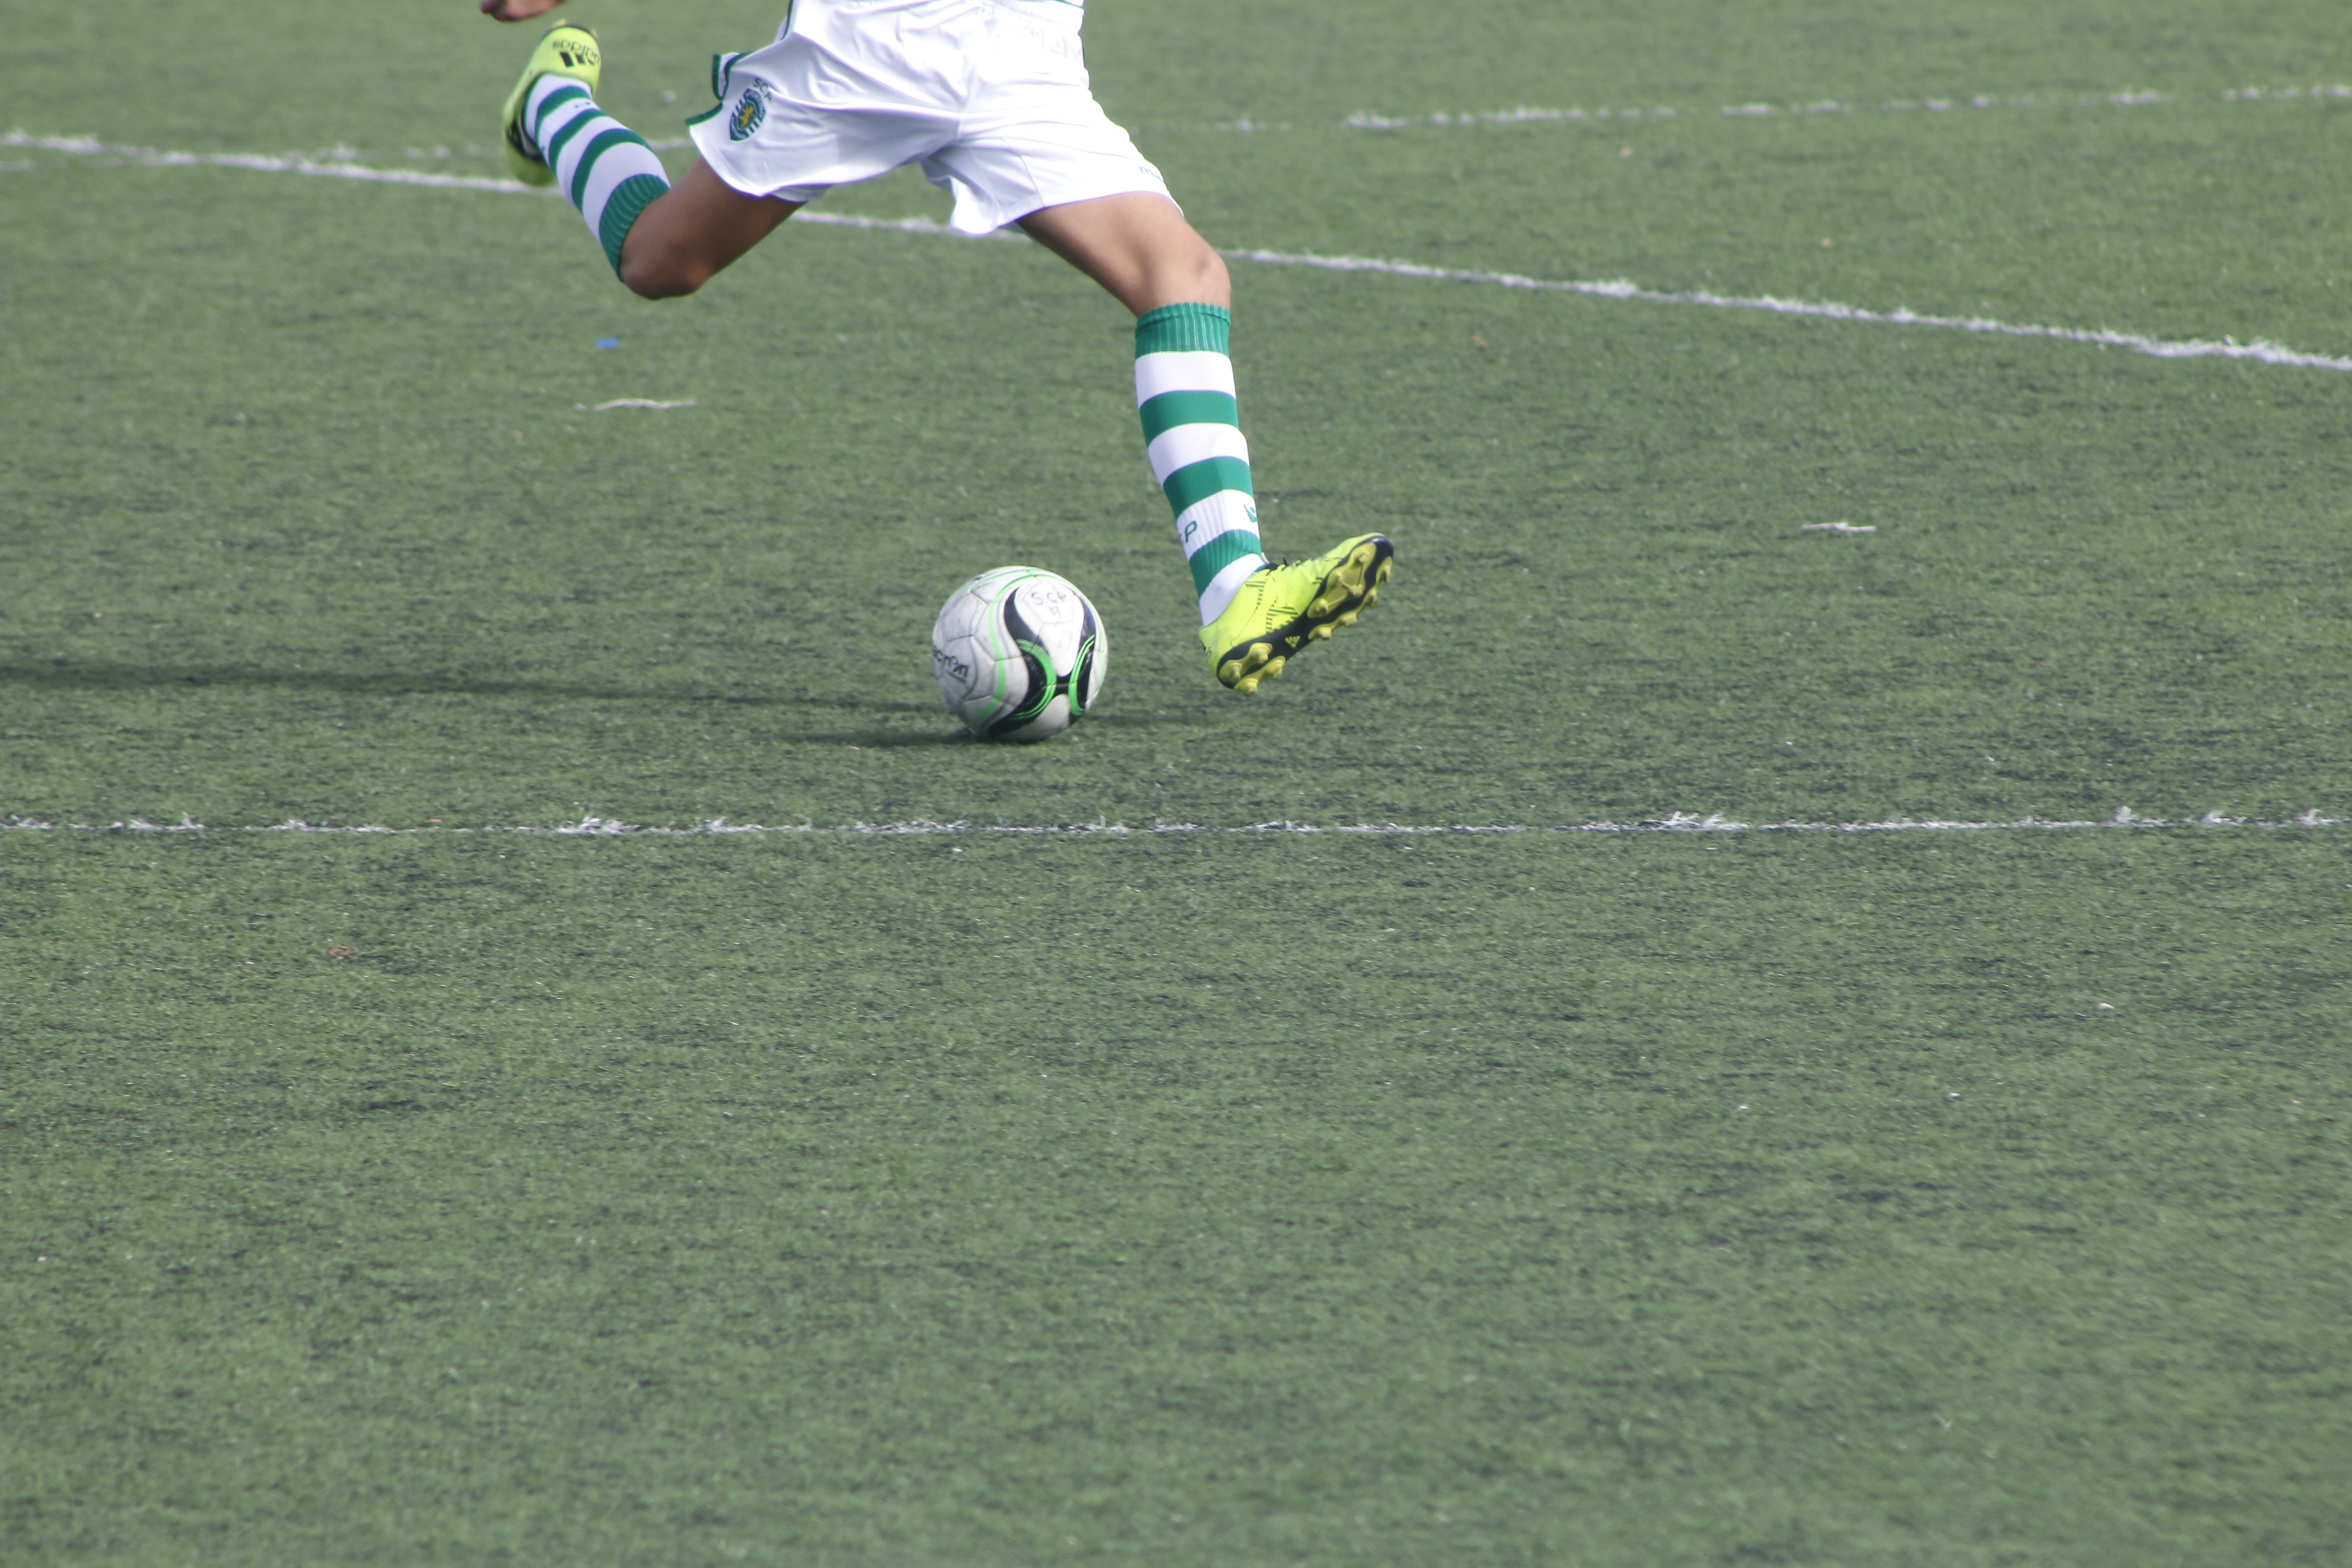
sport, field, lawn, game, boot, soccer, football, stadium, goal, player, departure, team, sports, domain, move, ball, strength, kick, tackle, football player, football field, sport venue, soccer specific stadium, ball output